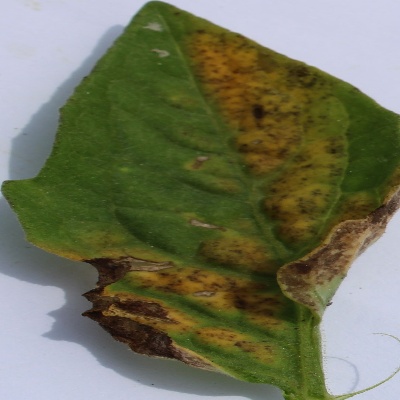
Crop: Tomato
Condition: leaf blight